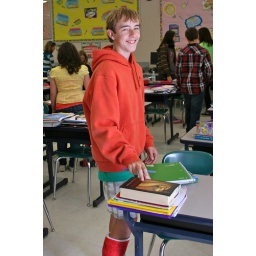
Sean had a green t-shirt underneath his orange sweatshirt. I thought that was way cool!And then there's the cast...